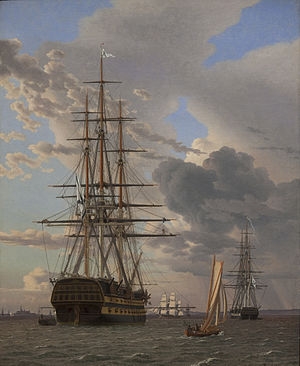
Defensionsskib
Defensionsskibene skulle i fredstid beskytte handelssejladsen. Helsingør red.
Et defensionsskib var et bevæbnet handelsskib. Christian 4. forordnede i 1628, at byer og len skulle udrede defensionsskibe i bytte mod handelsprivilegier.